Norton AntiVirus

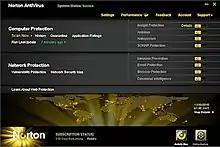
The main GUI of Norton AntiVirus 2011

Symantec briefly discontinued the standalone Norton AntiVirus product in 2015 instead replacing it with Norton Security.